Bank Hall

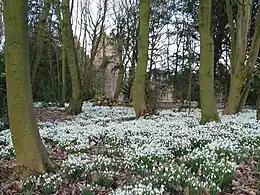
Bank Hall snowdrop carpet, February 2009

Bank Hall Farm, the home farm whose Elizabethan long barn built in the early 17th century, is Grade II listed. It was extended in the early 19th century and converted into residences in 2004.